Roman Reigns

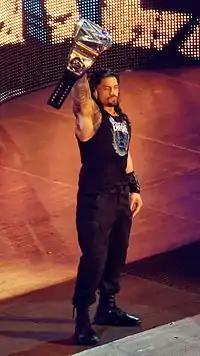
Reigns in his third reign as WWE World Heavyweight Champion in April 2016

On the October 26 episode of "Raw", Reigns defeated Alberto Del Rio, Dolph Ziggler, and Kevin Owens in a fatal four-way match to become the number one contender for the WWE World Heavyweight Championship. However, champion Seth Rollins legitimately injured his knee on November 4 and vacated the title the following day, which led to a tournament to crown a new champion. Reigns defeated Big Show in the first round, Cesaro in the quarterfinals, Del Rio in the semifinals, and Dean Ambrose in the finals at Survivor Series on November 22 to win the WWE World Heavyweight Championship for the first time. Immediately afterwards, Sheamus cashed in his Money in the Bank contract and defeated Reigns, thus ending Reigns's reign after only five minutes. On December 13, Reigns failed to regain the title from Sheamus in a Tables, Ladders and Chairs match at following interference by The League of Nations (Del Rio and Rusev), attacking Triple H in anger after the match. The next night on "Raw", Vince McMahon granted Reigns a title rematch against Sheamus, under the stipulation that if Reigns lost, he would be forced to retire. Reigns defeated Sheamus to regain the WWE World Heavyweight Championship despite interferences from McMahon, Del Rio and Rusev.